St Helens Important Bird Area

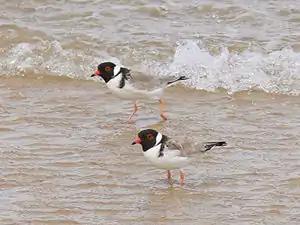
The IBA is an important area for hooded plovers

St Helens Important Bird Area comprises four separate sites, with a collective total area of 24 km, in the vicinity of the town of St Helens on the northern part of the east coast of Tasmania, south-eastern Australia.